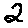
Label: 2